Arhopala trogon

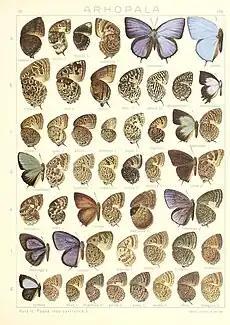
Sixth illustration on row "c"

Males are bright metallic emerald green on the upper side with the exception of the abdomen which is chocolate brown in colour. The underside is purplish-brown. The wingspan is 36 millimetres.